Thimphu

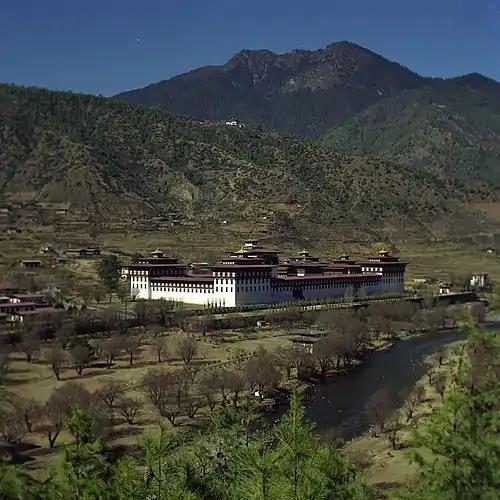
View of Tashichoedzong, Thimbu. The 17th-century fortress-monastery, located on the northern edge of the city, has been the seat of Bhutan's government since 1952.

Before 1960, Thimphu consisted of a group of hamlets scattered across the valley including Motithang, Changangkha, Changlimithang, Langchupakha, and Taba, some of which constitute districts of the city today (see below for district details). In 1885, a battle was held at what is now the Changlimithang sports ground in Thimphu. The decisive victory opened the way for Ugyen Wangchuck, the first King of Bhutan, to virtually control the whole country. Since this time the sports ground has been of major importance to the city; football, cricket matches and archery competitions take place there. The modern Changlimithang Stadium was built on the site in 1974. Under the Wangchuck dynasty, the country enjoyed peace and progress under successive reformist monarchs. The third king, Jigme Dorji Wangchuck, reformed the old pseudo-feudal systems by abolishing serfdom, redistributing land, and reforming taxation. He also introduced many executive, legislative, and judiciary reforms. Reforms continued and in 1952 the decision was made to shift the capital from the ancient capital of Punakha to Thimphu. The fourth king, Jigme Singye Wangchuck, opened the country for development and India provided the needed impetus in this process with financial and other forms of assistance. In 1961, Thimphu officially became the capital of Bhutan.